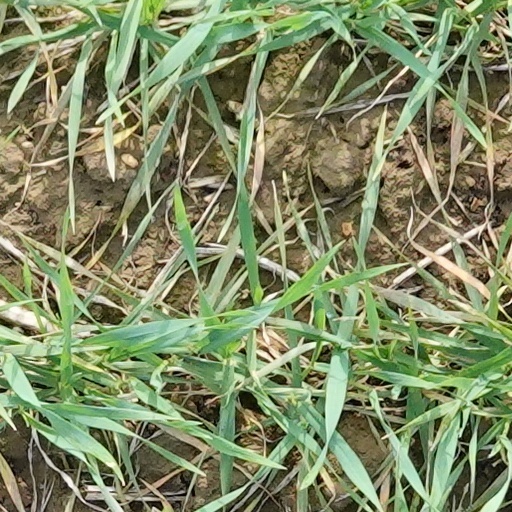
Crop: wheat